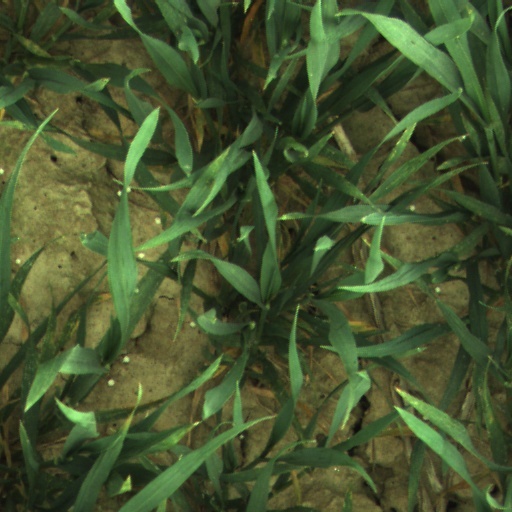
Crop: wheat